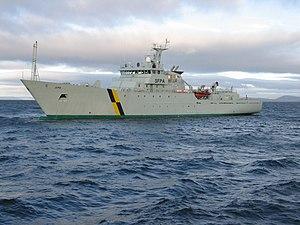
Le MPV Jura est un navire de protection maritime appartenant à la Marine Scotland, une direction de la fonction publique au sein du Gouvernement écossais.
Marine Scotland est une direction de la fonction publique au sein du Gouvernement écossais, chargée de veiller à la protection des eaux et des mers côtières de l’ Écosse, de créer une croissance économique durable des ressources marines de l’Écosse et de protéger ses précieux écosystèmes marins. Marine Scotland est responsable de la loi Marine Act 2010 et des domaines décentralisés tels que la pêche.